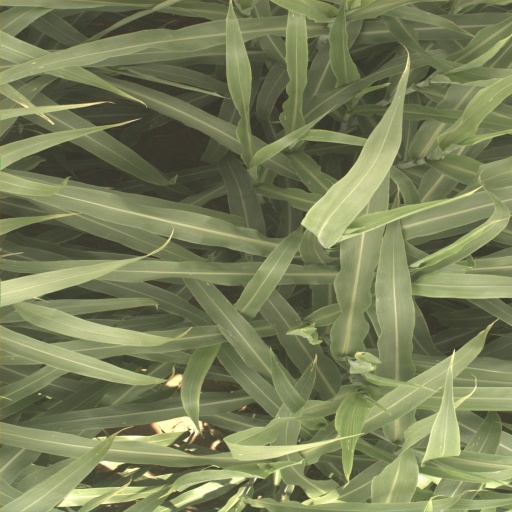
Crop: sorghum